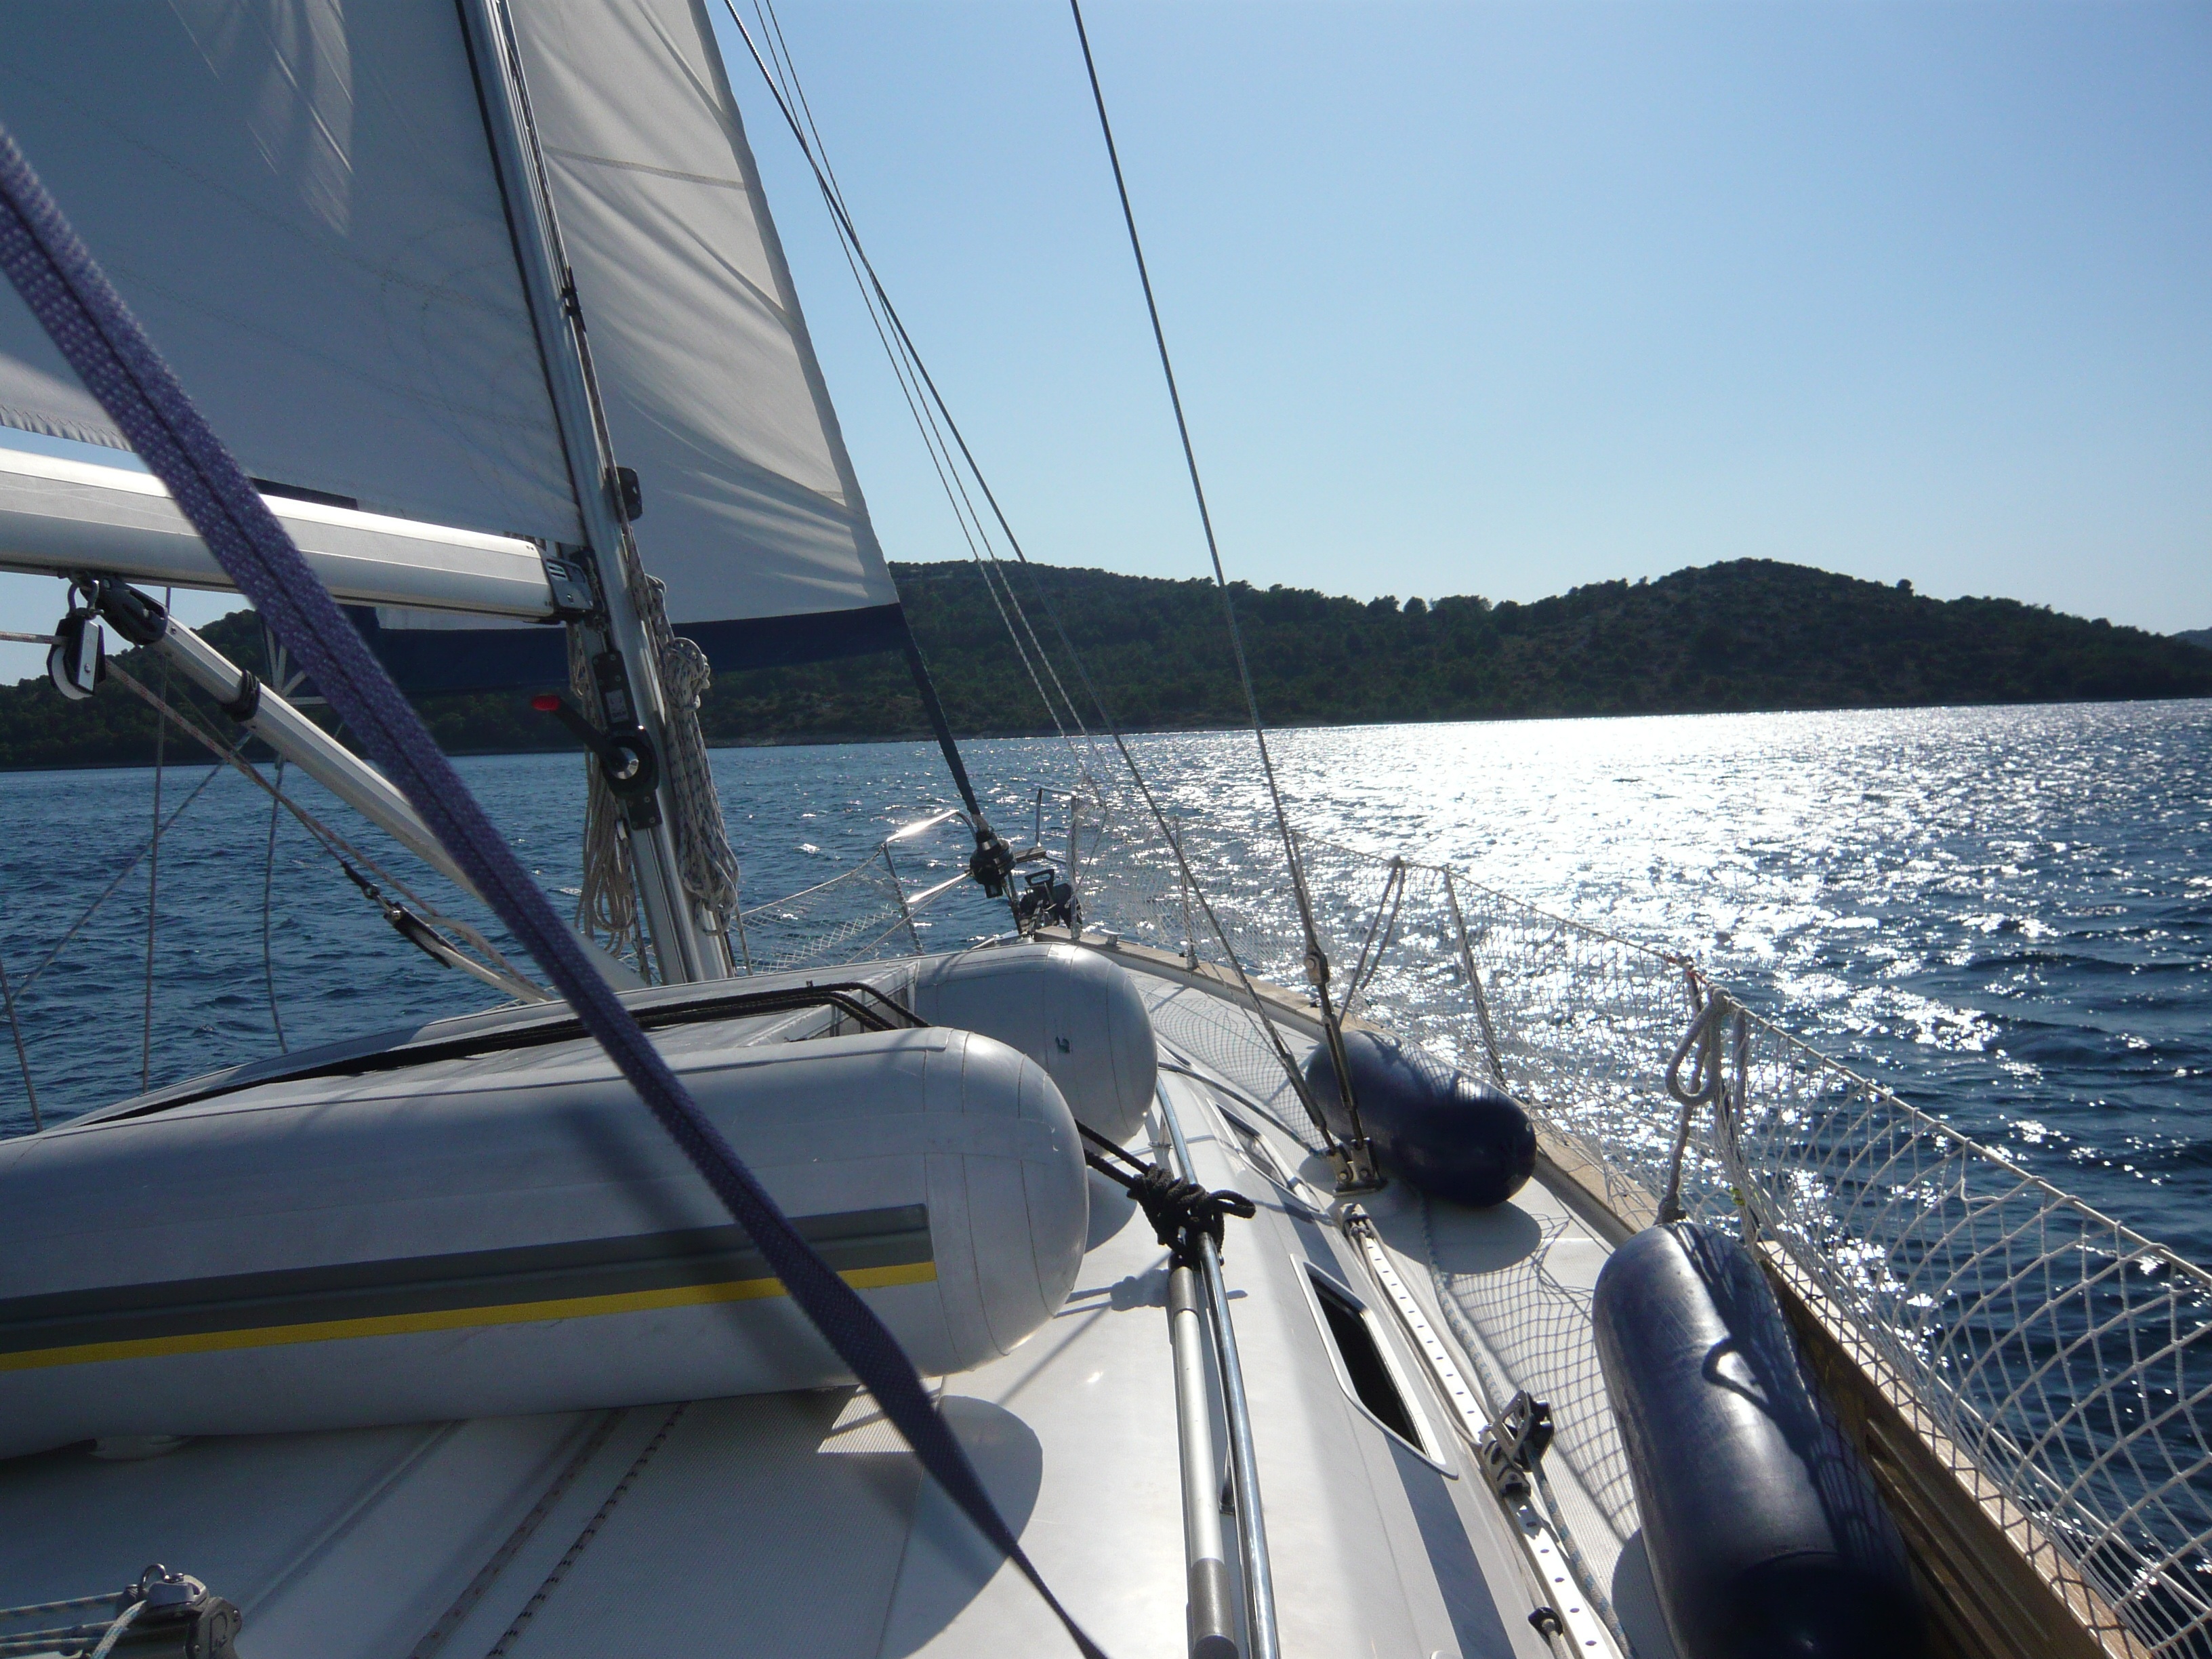
sea, sunset, boat, vehicle, mast, sailing, yacht, sailboat, sports, sail, watercraft, sailing boat, sailing ship, windsports, dinghy sailing, keelboat